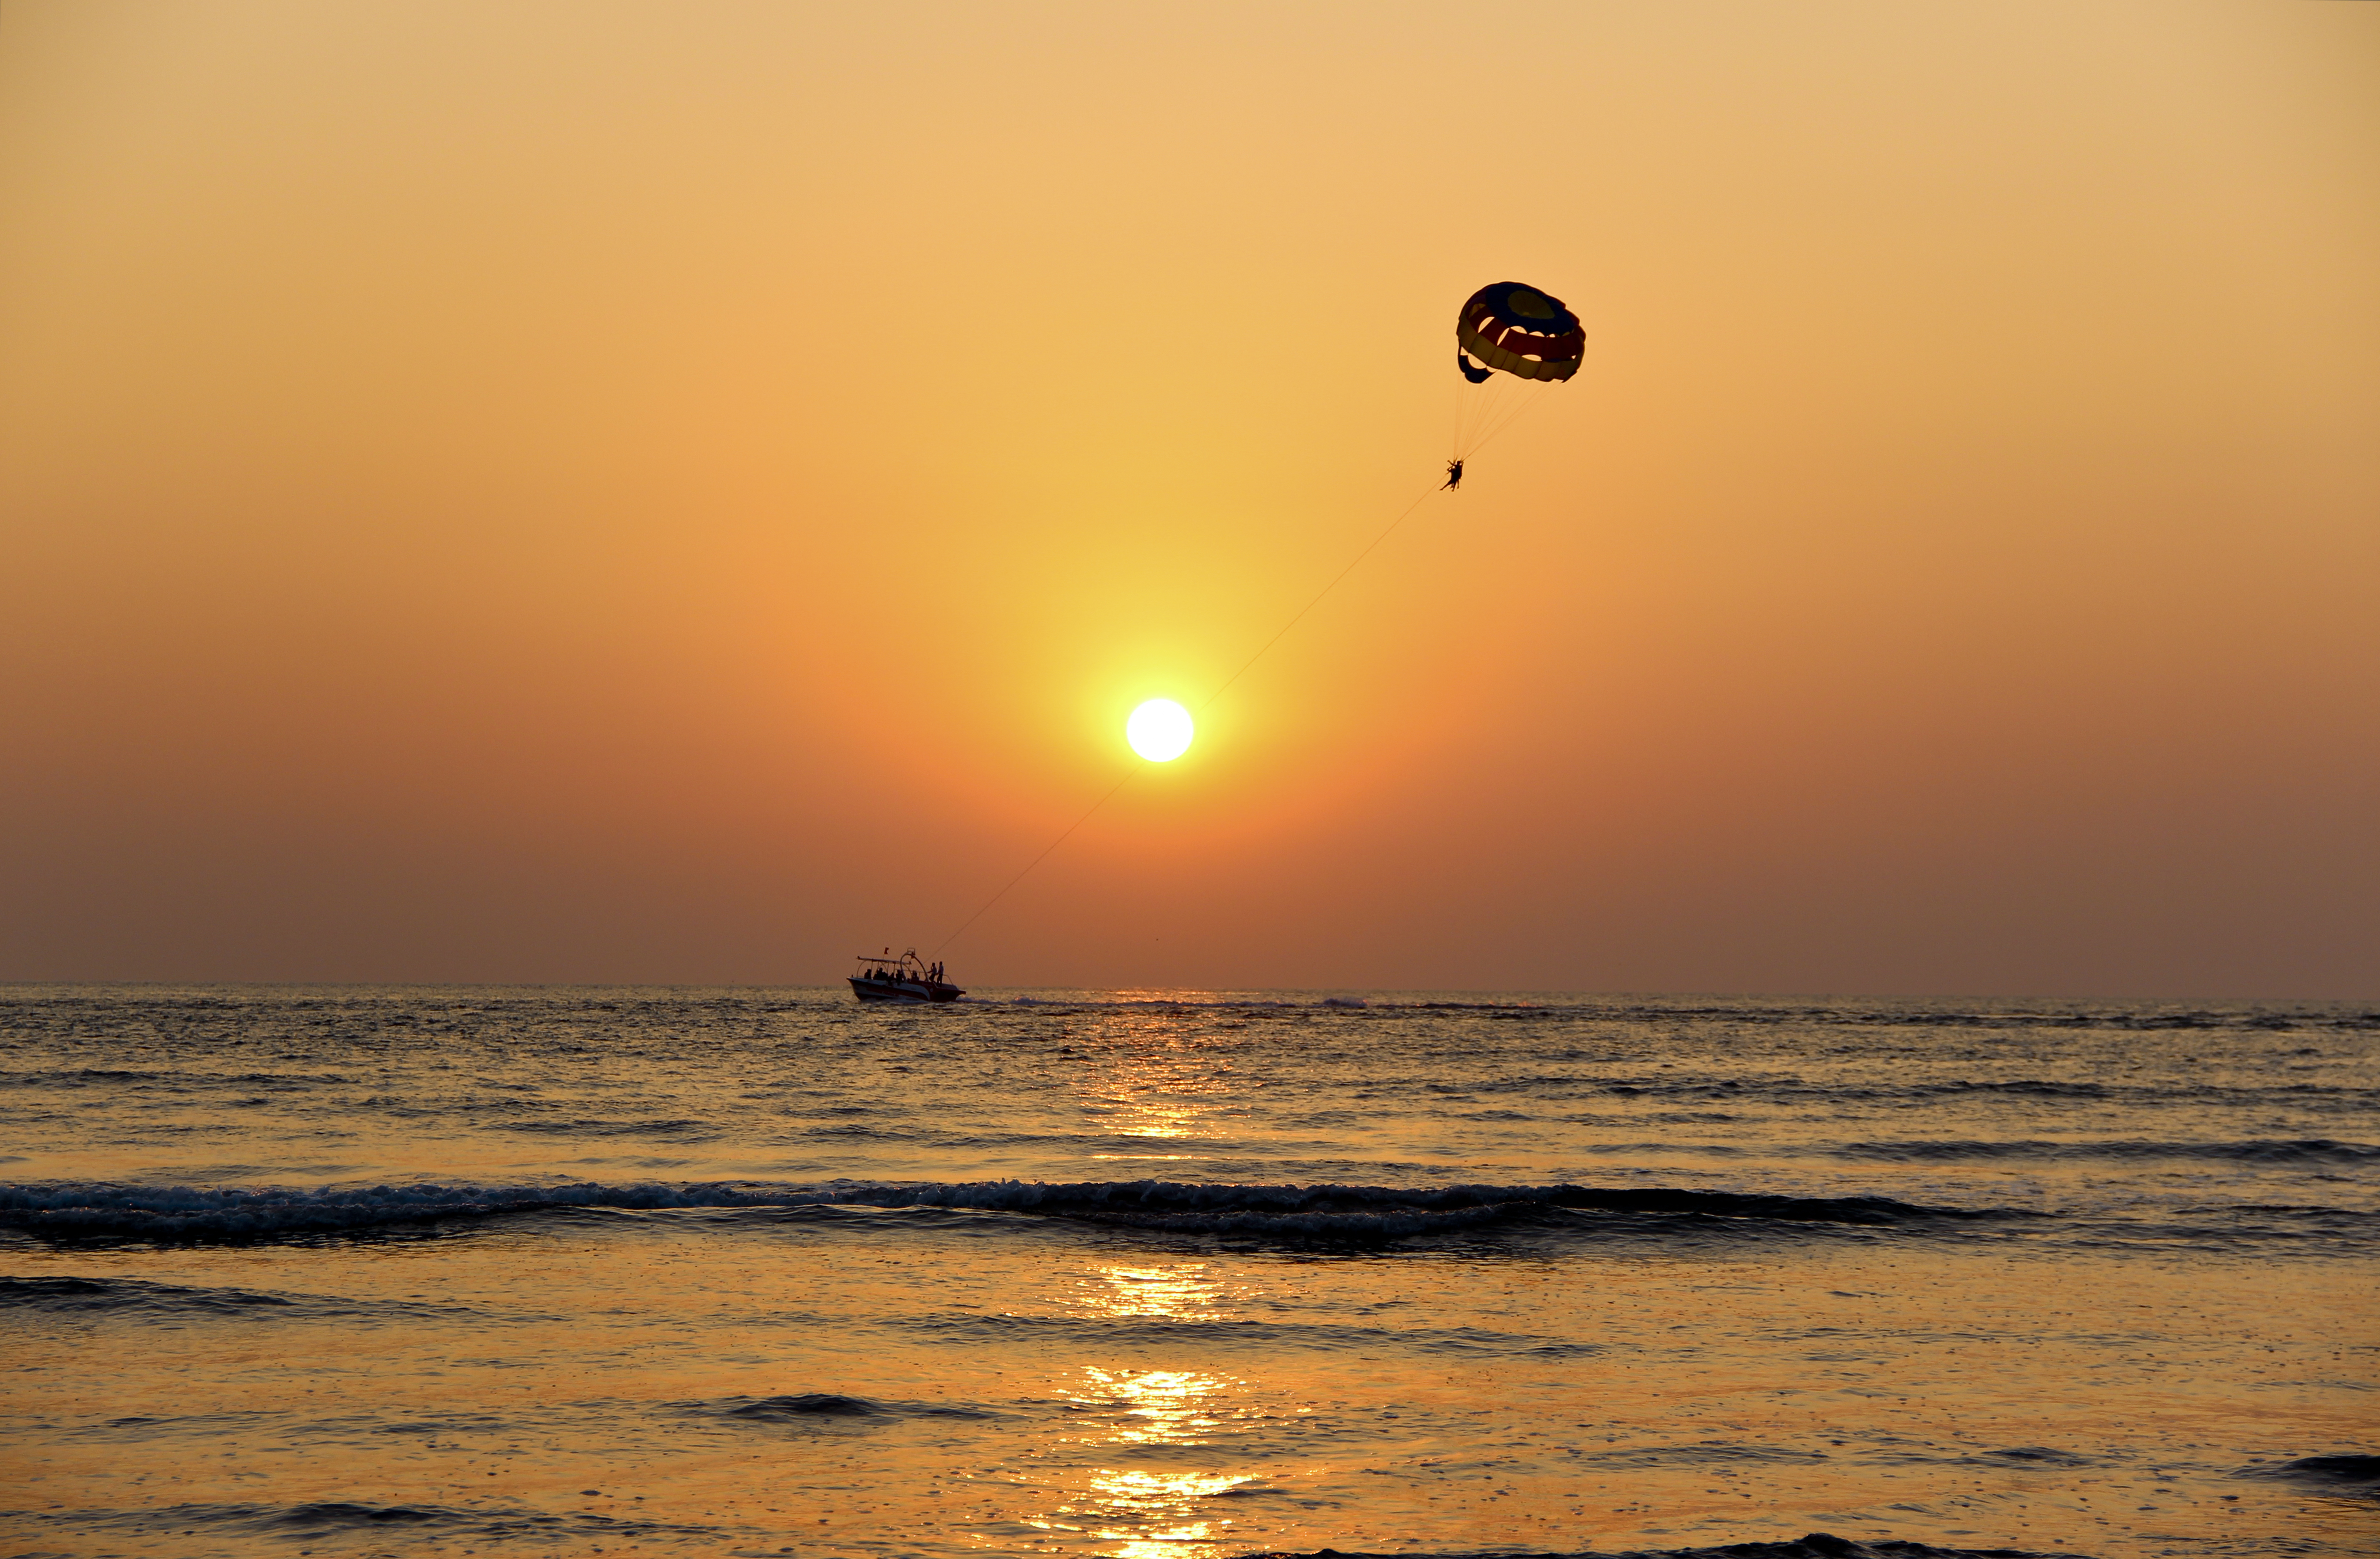
beach, sea, coast, ocean, horizon, sun, sunrise, sunset, sunlight, morning, shore, wave, adventure, dawn, flying, summer, seaside, dusk, evening, parachute, waves, parasailing, afterglow, wind wave